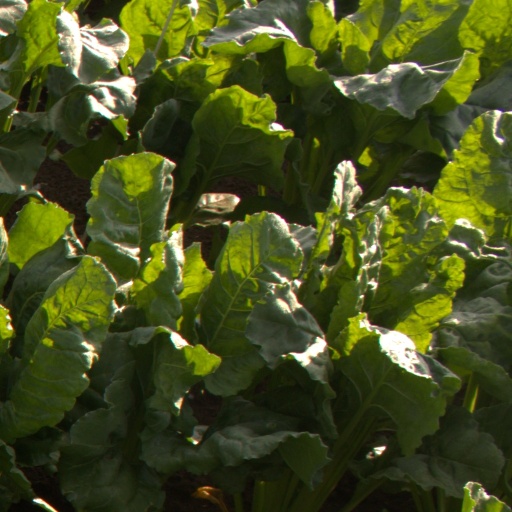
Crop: sugar beet